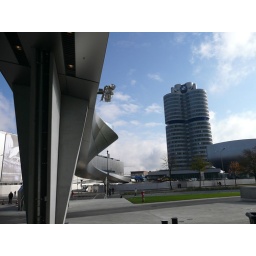
The main office of BMW in Munich across the BMW World centre. A passenger bridge connects the two buildings.